Franca Dominici

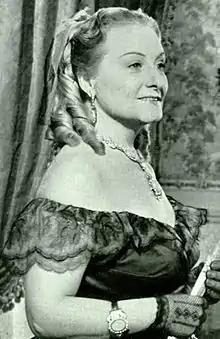
Dominici in 1953

Francesca "Franca" Dominici (25 June 1907 – 14 October 1997) was an Italian actress and voice actress.